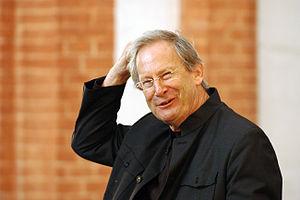
Le Festival Berlioz est un festival de musique classique et plus particulièrement de musique symphonique qui a lieu à La Côte-Saint-André, la ville natale du compositeur et musicien français Hector Berlioz, située dans le département de l'Isère en région Auvergne-Rhône-Alpes. Cet événement se déroule généralement à la fin du mois d'août, chaque année, depuis 1994.
John Eliot Gardiner, né le 20 avril 1943 à Fontmell Magna, est un chef d'orchestre britannique.